Daron Payne

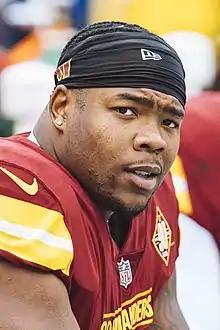
Payne with the Washington Commanders in 2022

Daron Payne (born May 27, 1997) is an American professional football defensive tackle for the Washington Commanders of the National Football League (NFL). He played college football for the Alabama Crimson Tide, where he won national championships in 2015 and 2017. Payne was selected by Washington in the first round of the 2018 NFL draft.